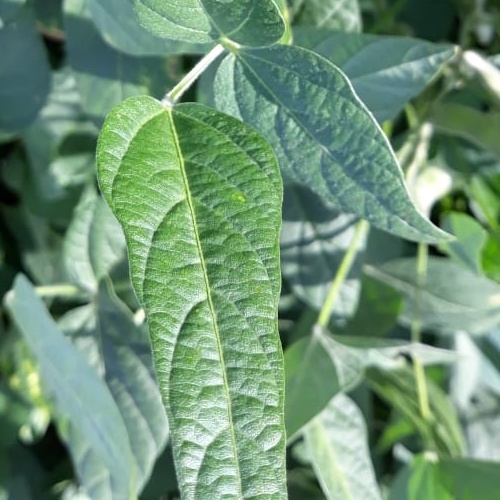
Label: Healthy